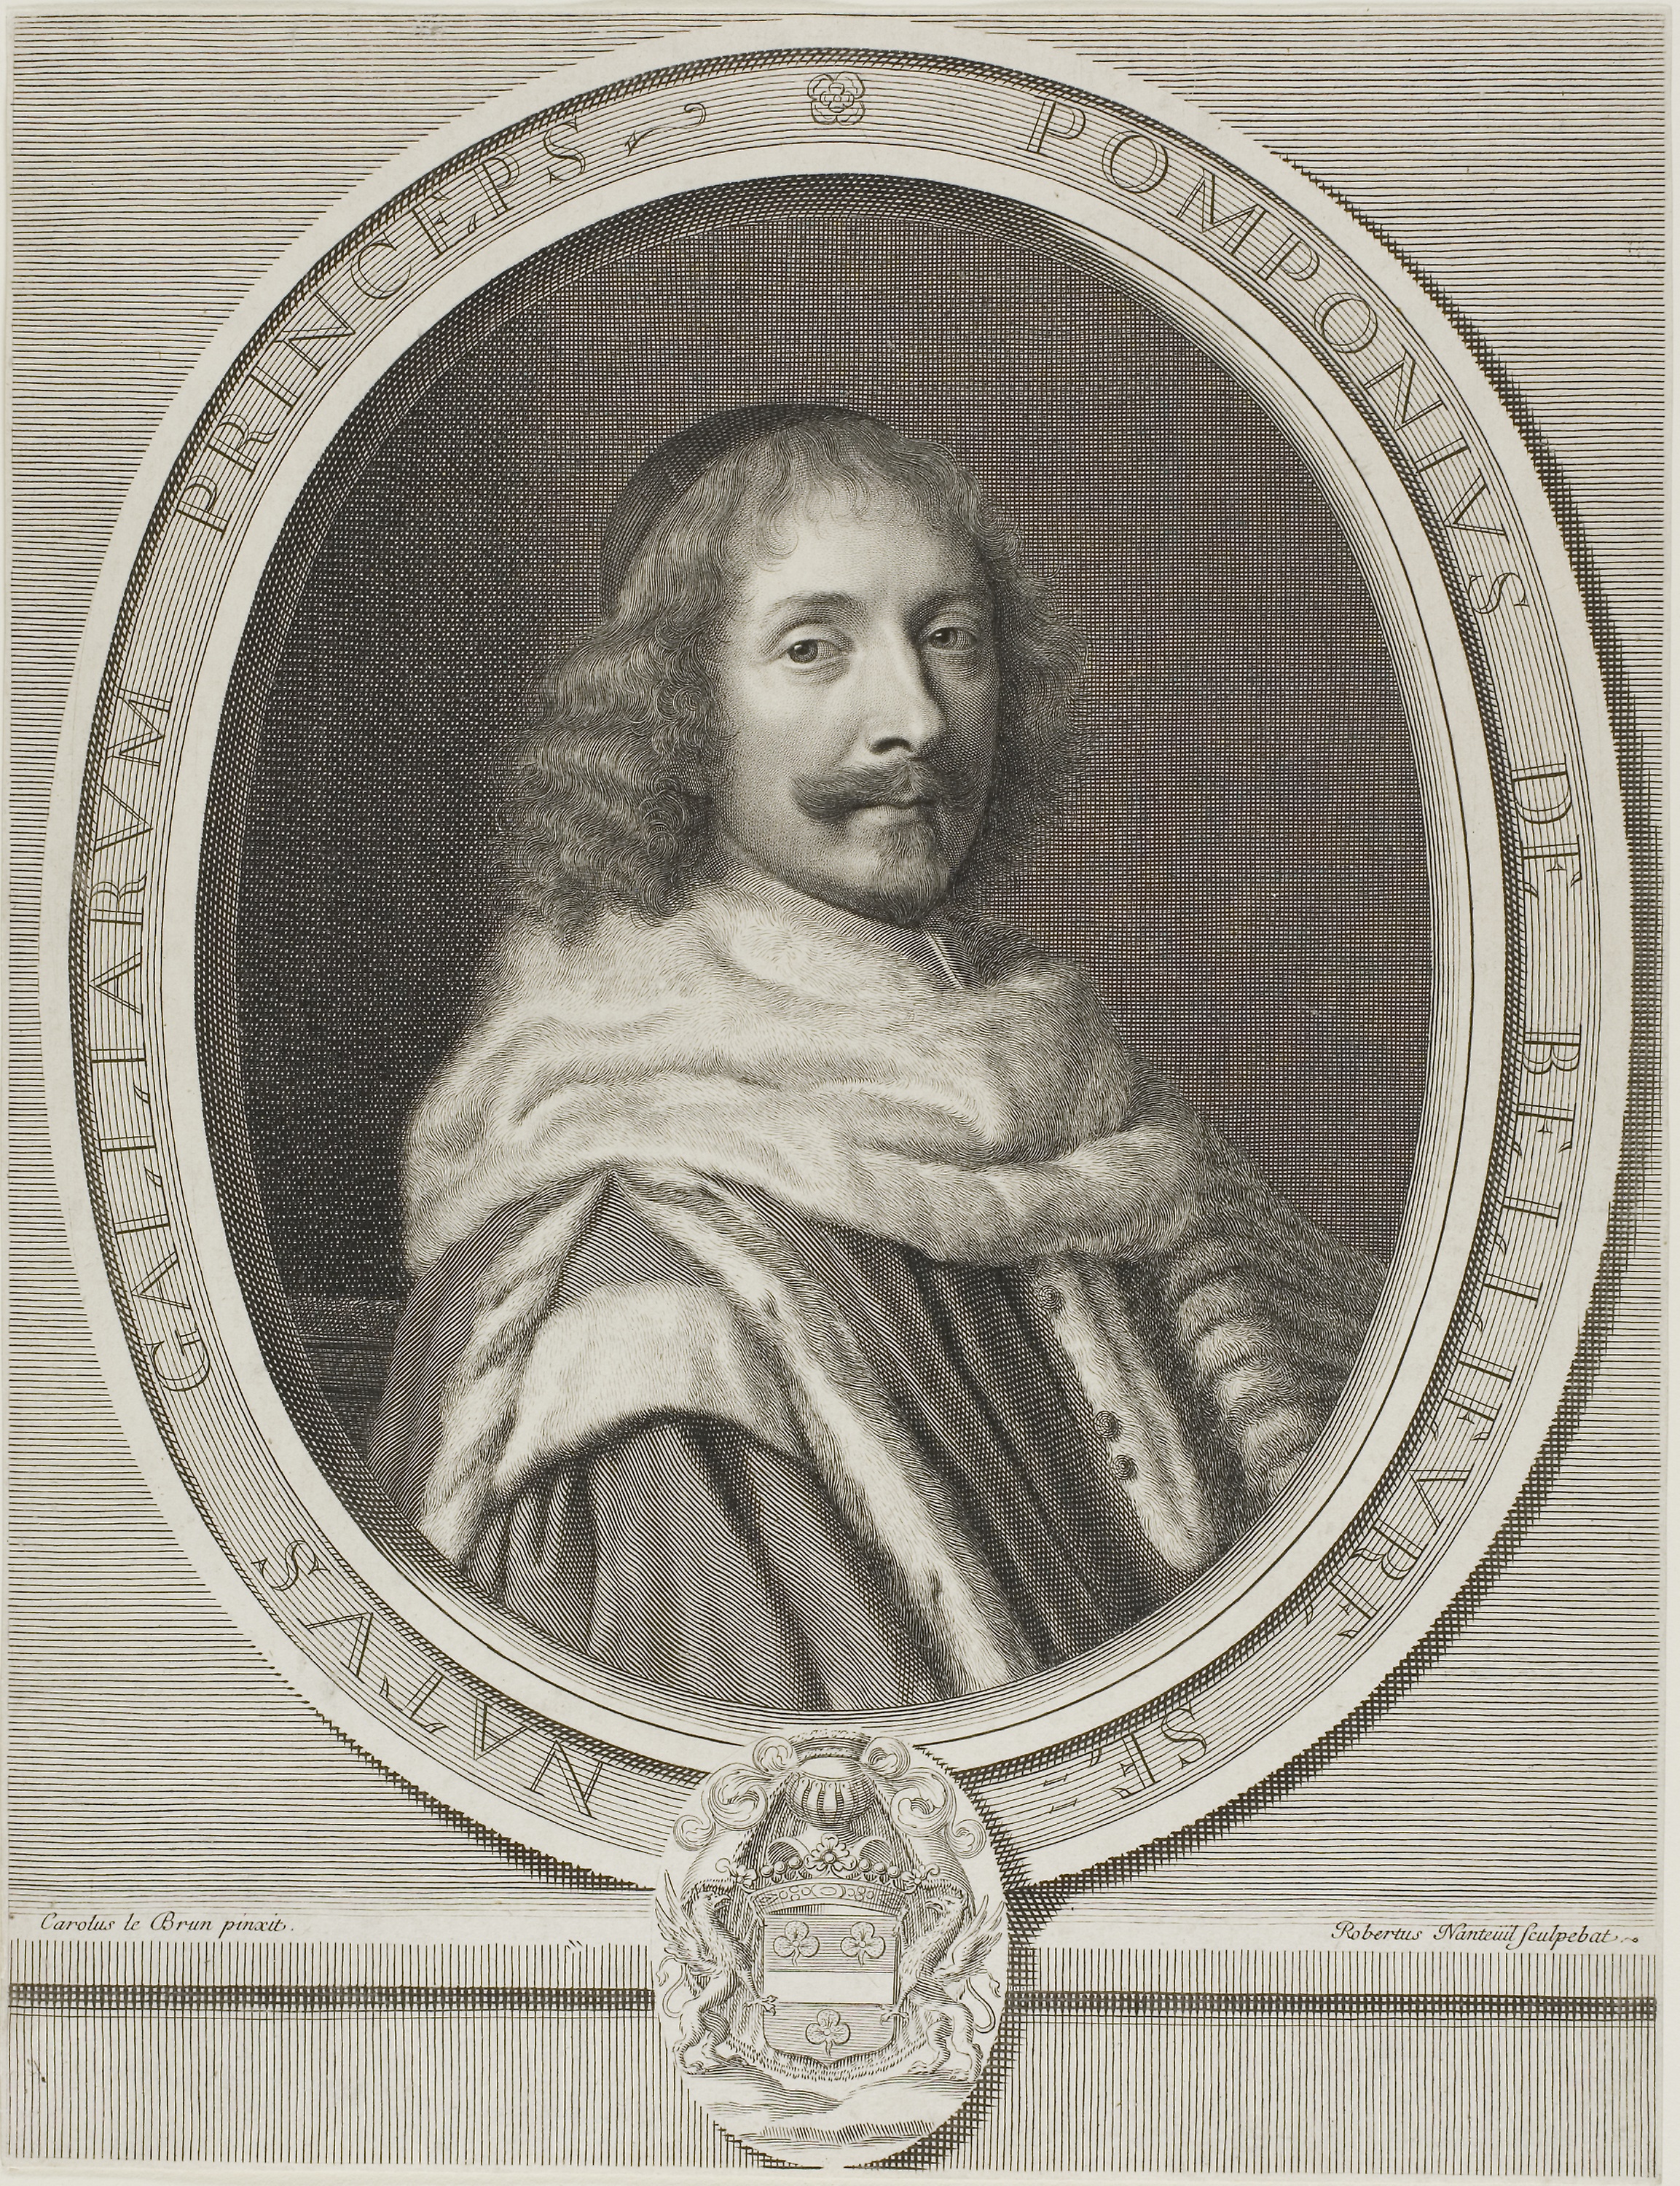
photograph, portrait, history, picture frame, black and white, artwork, stone carving, art, stock photography, vintage clothing